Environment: real
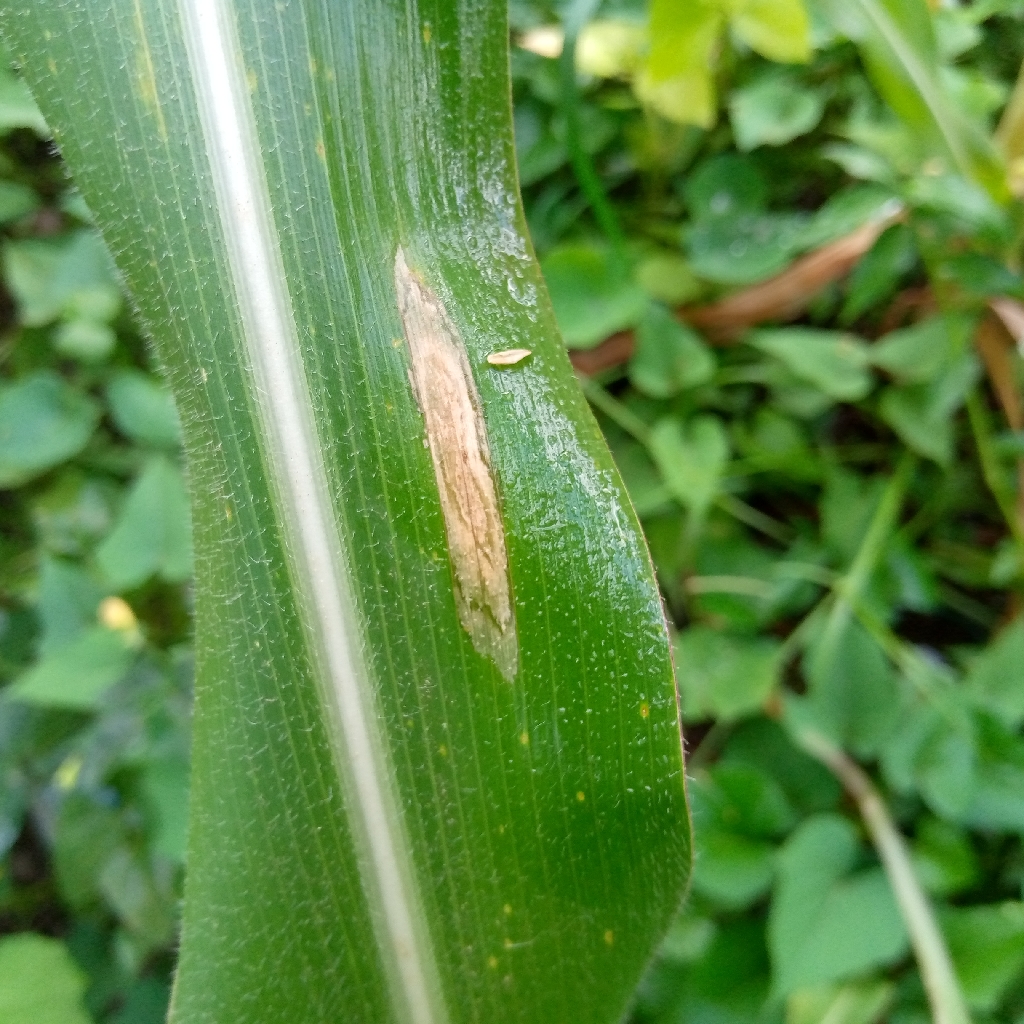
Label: northern_corn_leaf_blight